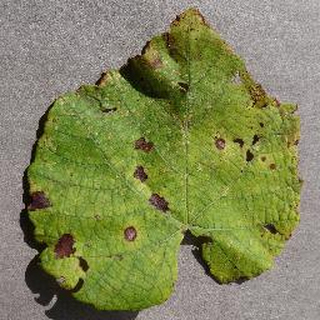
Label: grape_leaf_blight